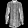
Label: Shirt